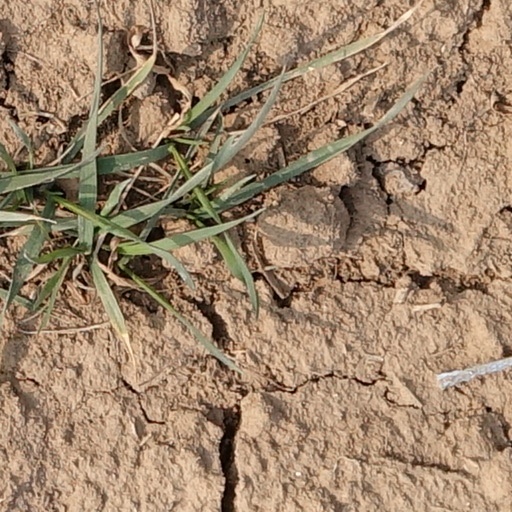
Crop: wheat